French space program

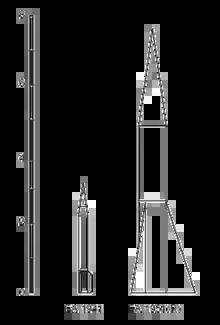
EA-EOLE rockets (as tested in 1940–1941 and 1951)

Robert Esnault-Pelterie appears as one of the early pioneers in space exploration design and rocket science. From 1908, he studied propulsion and space flight; without knowing the work of Russian mathematician Konstantin Tsiolkovsky at that time, he derived the mathematical equations for interplanetary flight, flight durations, and engine propulsion, and was later nominated President of the "Chambre Syndicale des Industries Aéronautiques" (Trade association of Aircraft industries) in 1912. From 1935 to 1939 he designed a high-altitude sounding rocket, but World War II interrupted his plans; German experts believed that the rocket could have reached its design goal of . Esnault-Pelterie convinced physicist Jean-Jacques Barré, a pioneer in rocket propulsion, to collaborate on the design of a self-propelled cryogenic rocket.